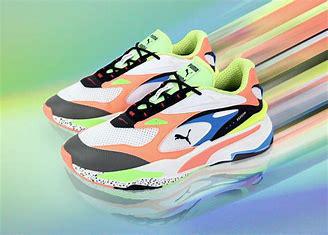
Brand: Puma
Model: Rs